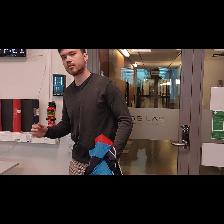
Label: Human